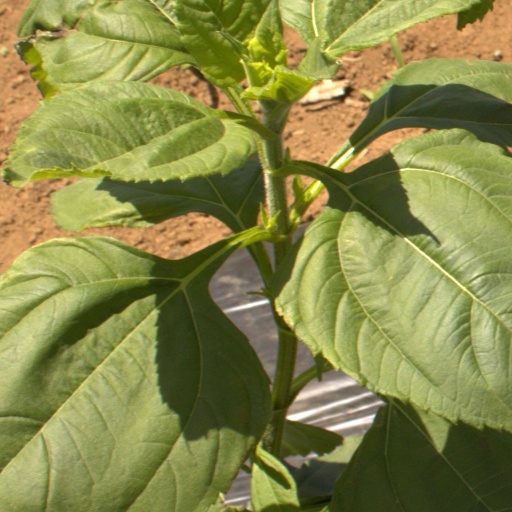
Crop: Jerusalem artichoke